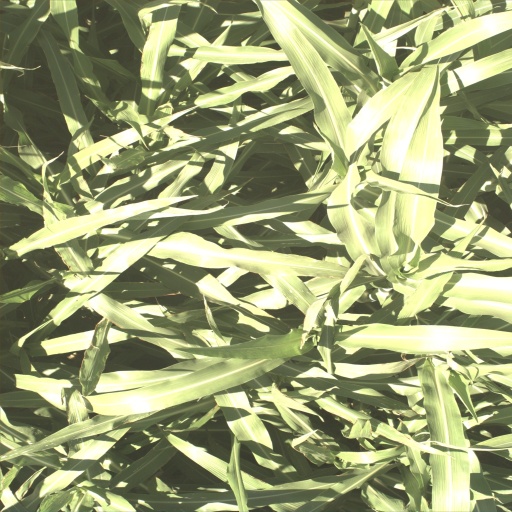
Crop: sorghum